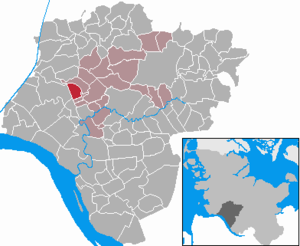
Moorhusen (Wilstermarsch)
Kort
Moorhusen er en by og kommune i det nordlige Tyskland, beliggende i Amt Itzehoe-Land under Kreis Steinburg. Kreis Steinburg ligger i den sydvestlige del af delstaten Slesvig-Holsten.